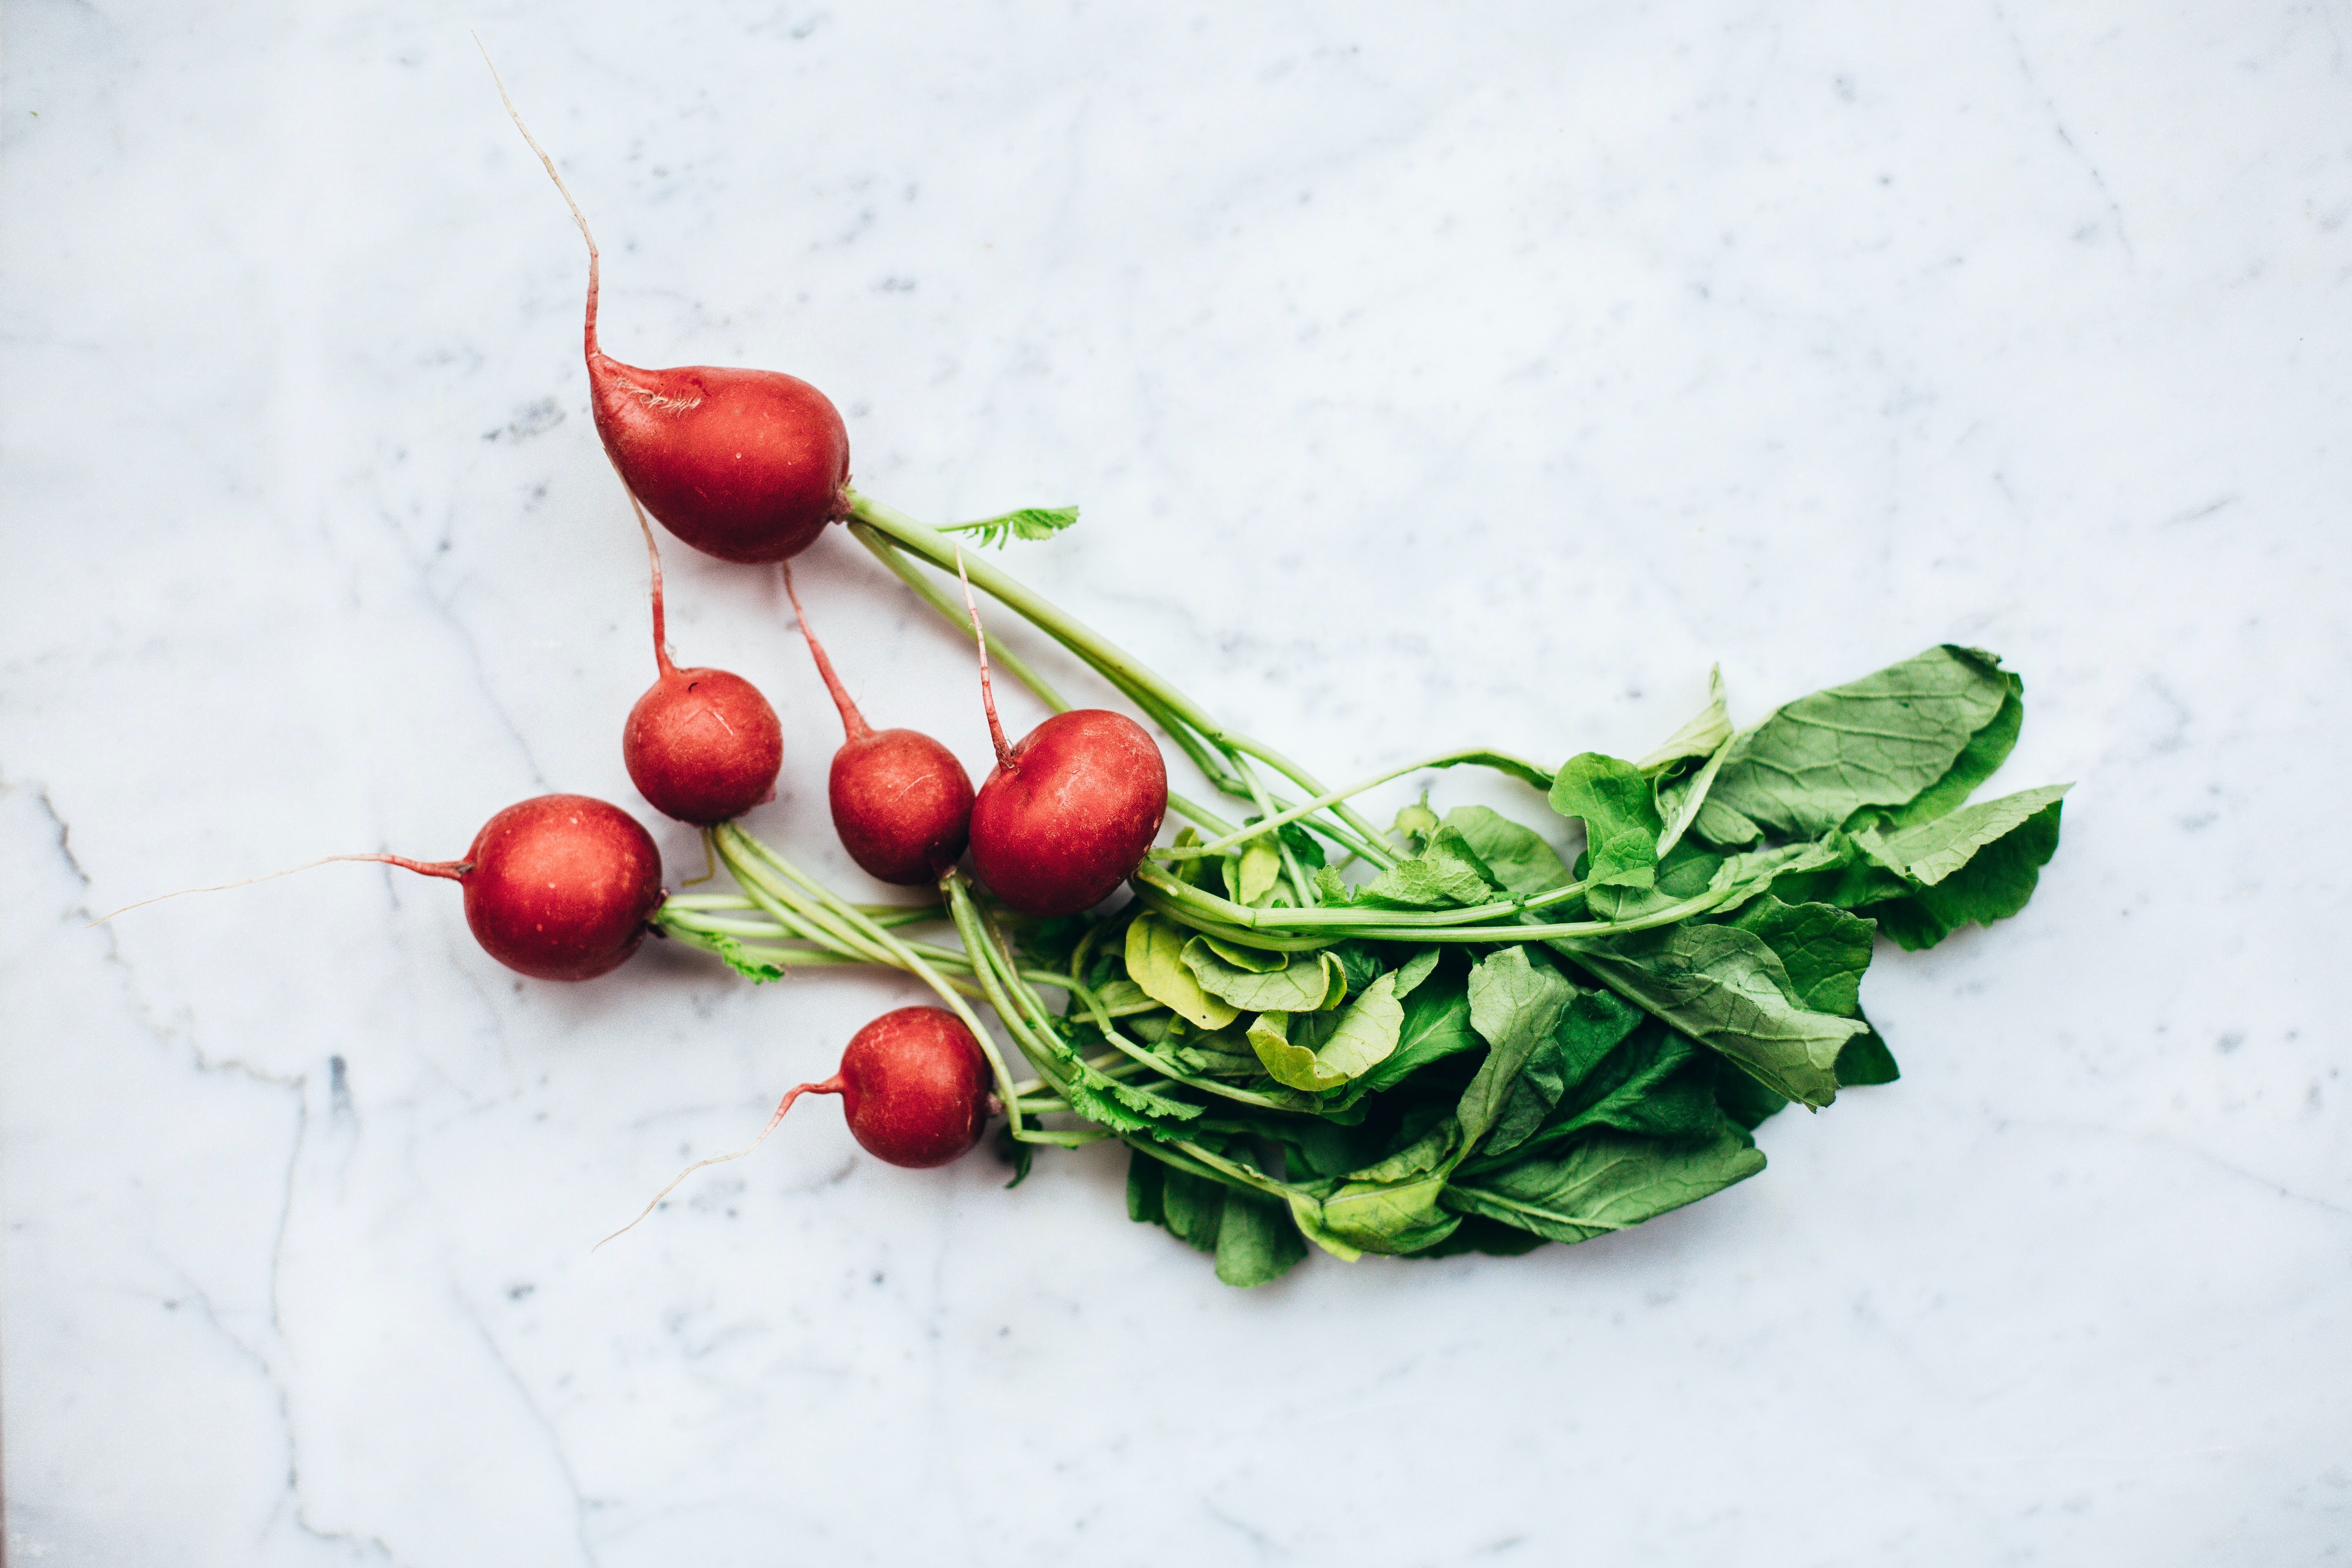
natural foods, radish, red, plant, food, fruit, still life photography, rose hip, leaf, superfood, cranberry, berry, vegetable, flower, holly, vegetarian food, produce, cherry, acerola, leaf vegetable, still life, flowering plant, hawthorn, cherry tomatoes, herb, acerola family